Moa Gammel

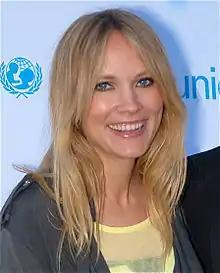
Moa Gammel (2012)

Moa Tuva Amanda Gammel (born 6 October 1980) is a Swedish actress. She made her acting debut in the 1996 Mikael Håfström film "Skuggornas hus" and then acted in the soap opera "Vita lögner" on TV3. Her breakthrough came in the 2006 film by Johan Brisinger called "Underbara Älskade". She also had roles in "Sommaren med Göran" in 2009 opposite David Hellenius. In 2015, she had a lead role in the drama series "Jordskott".